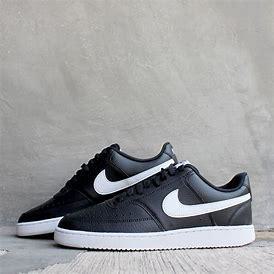
Brand: Nike
Model: Court